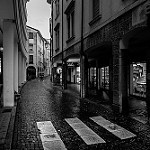
Scene: Outdoor